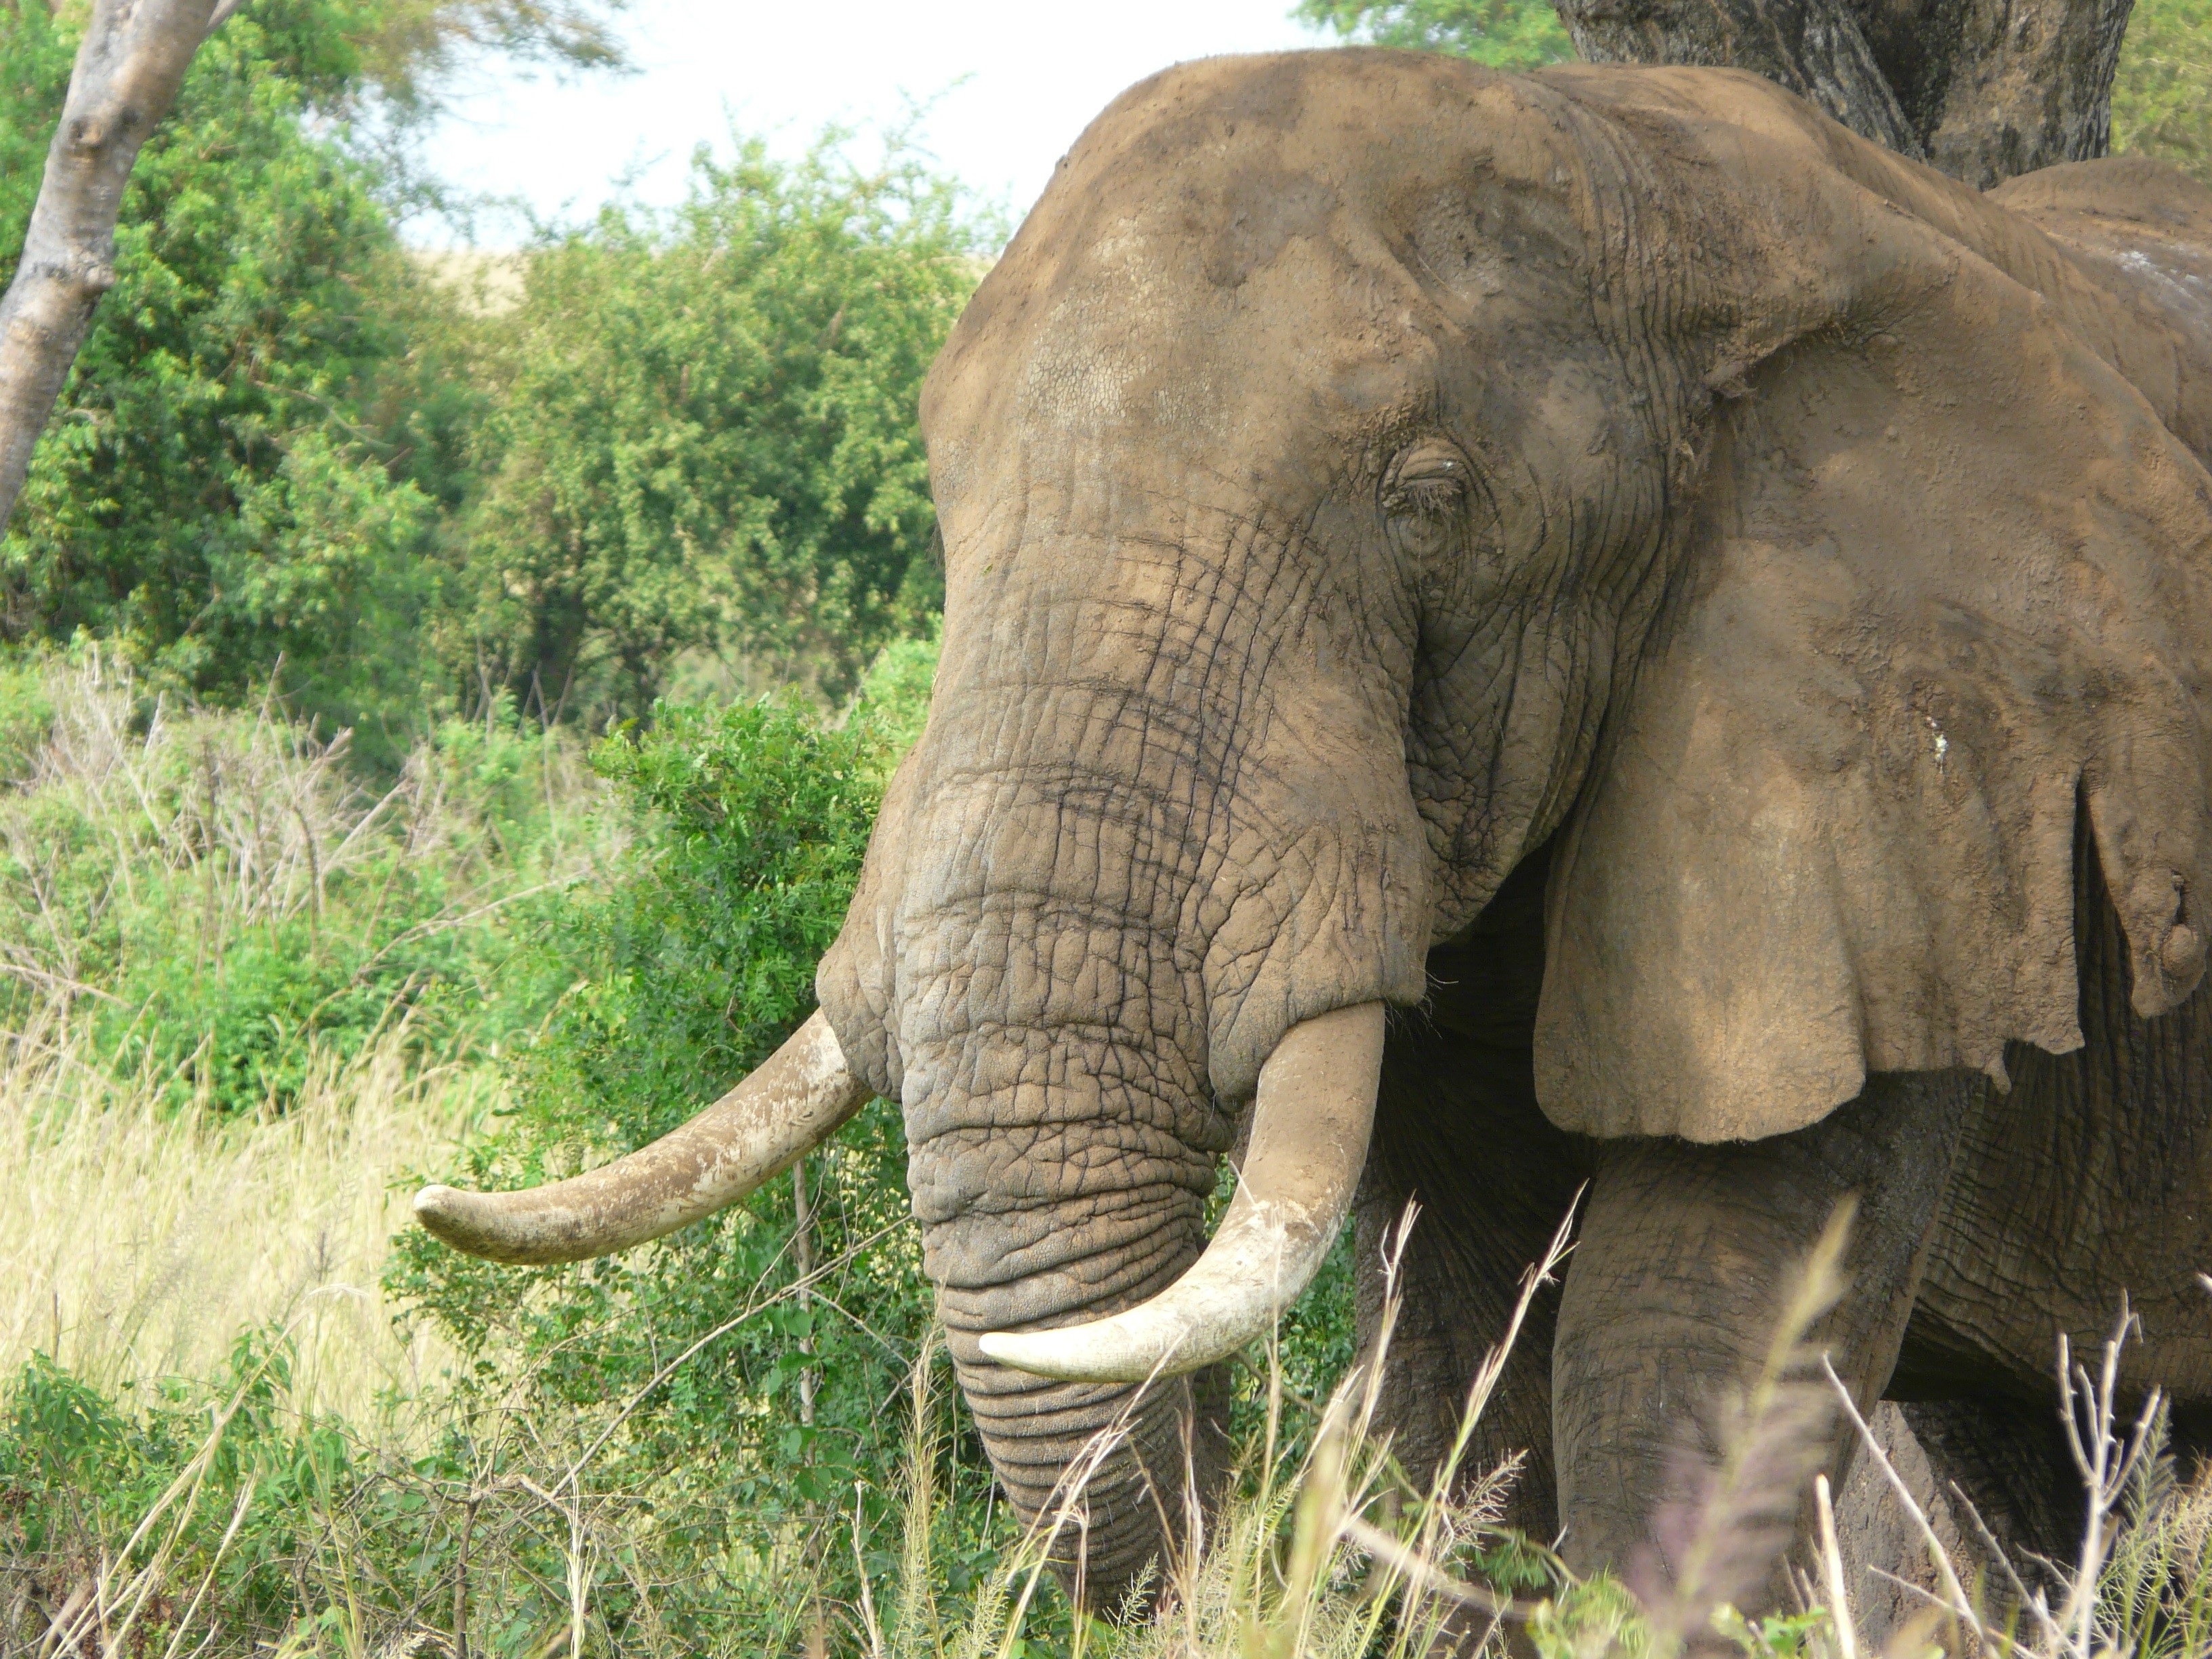
indian elephant, terrestrial animal, mammal, elephant, wildlife, fauna, african elephant, elephants and mammoths, safari, savanna, adventure, jungle